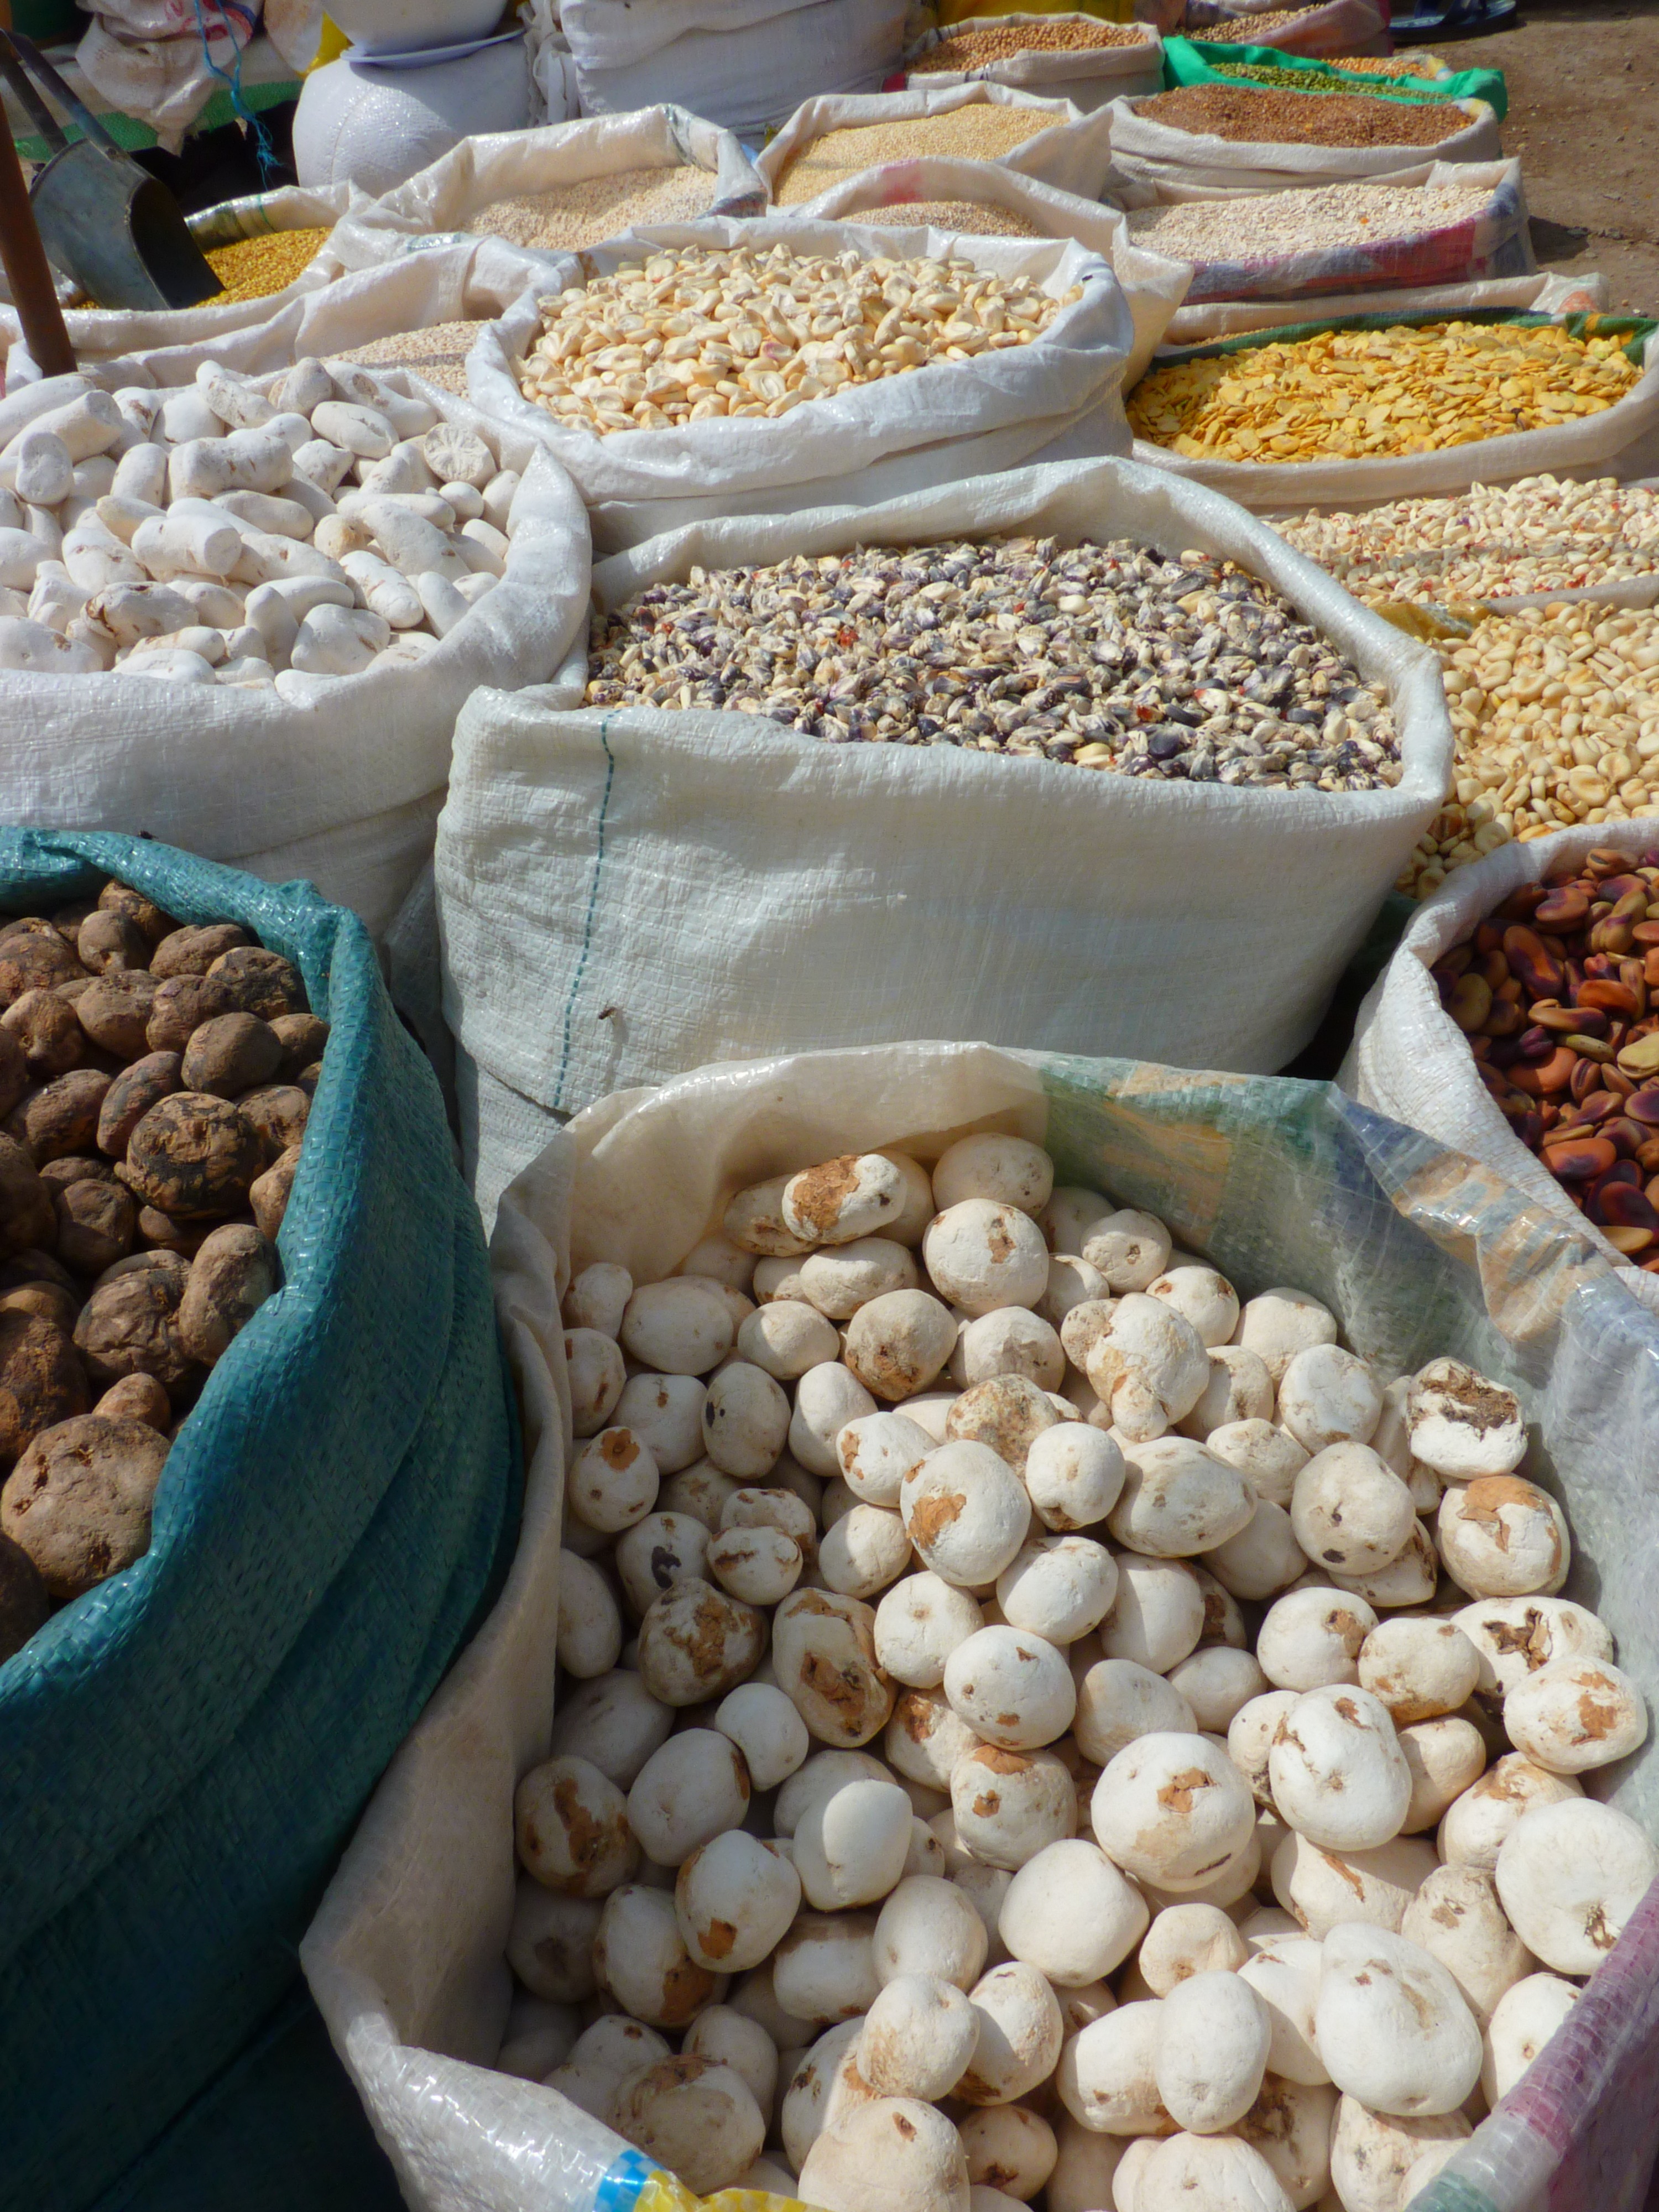
city, dish, food, produce, market, peru, cereals, potatoes, dried potatoes